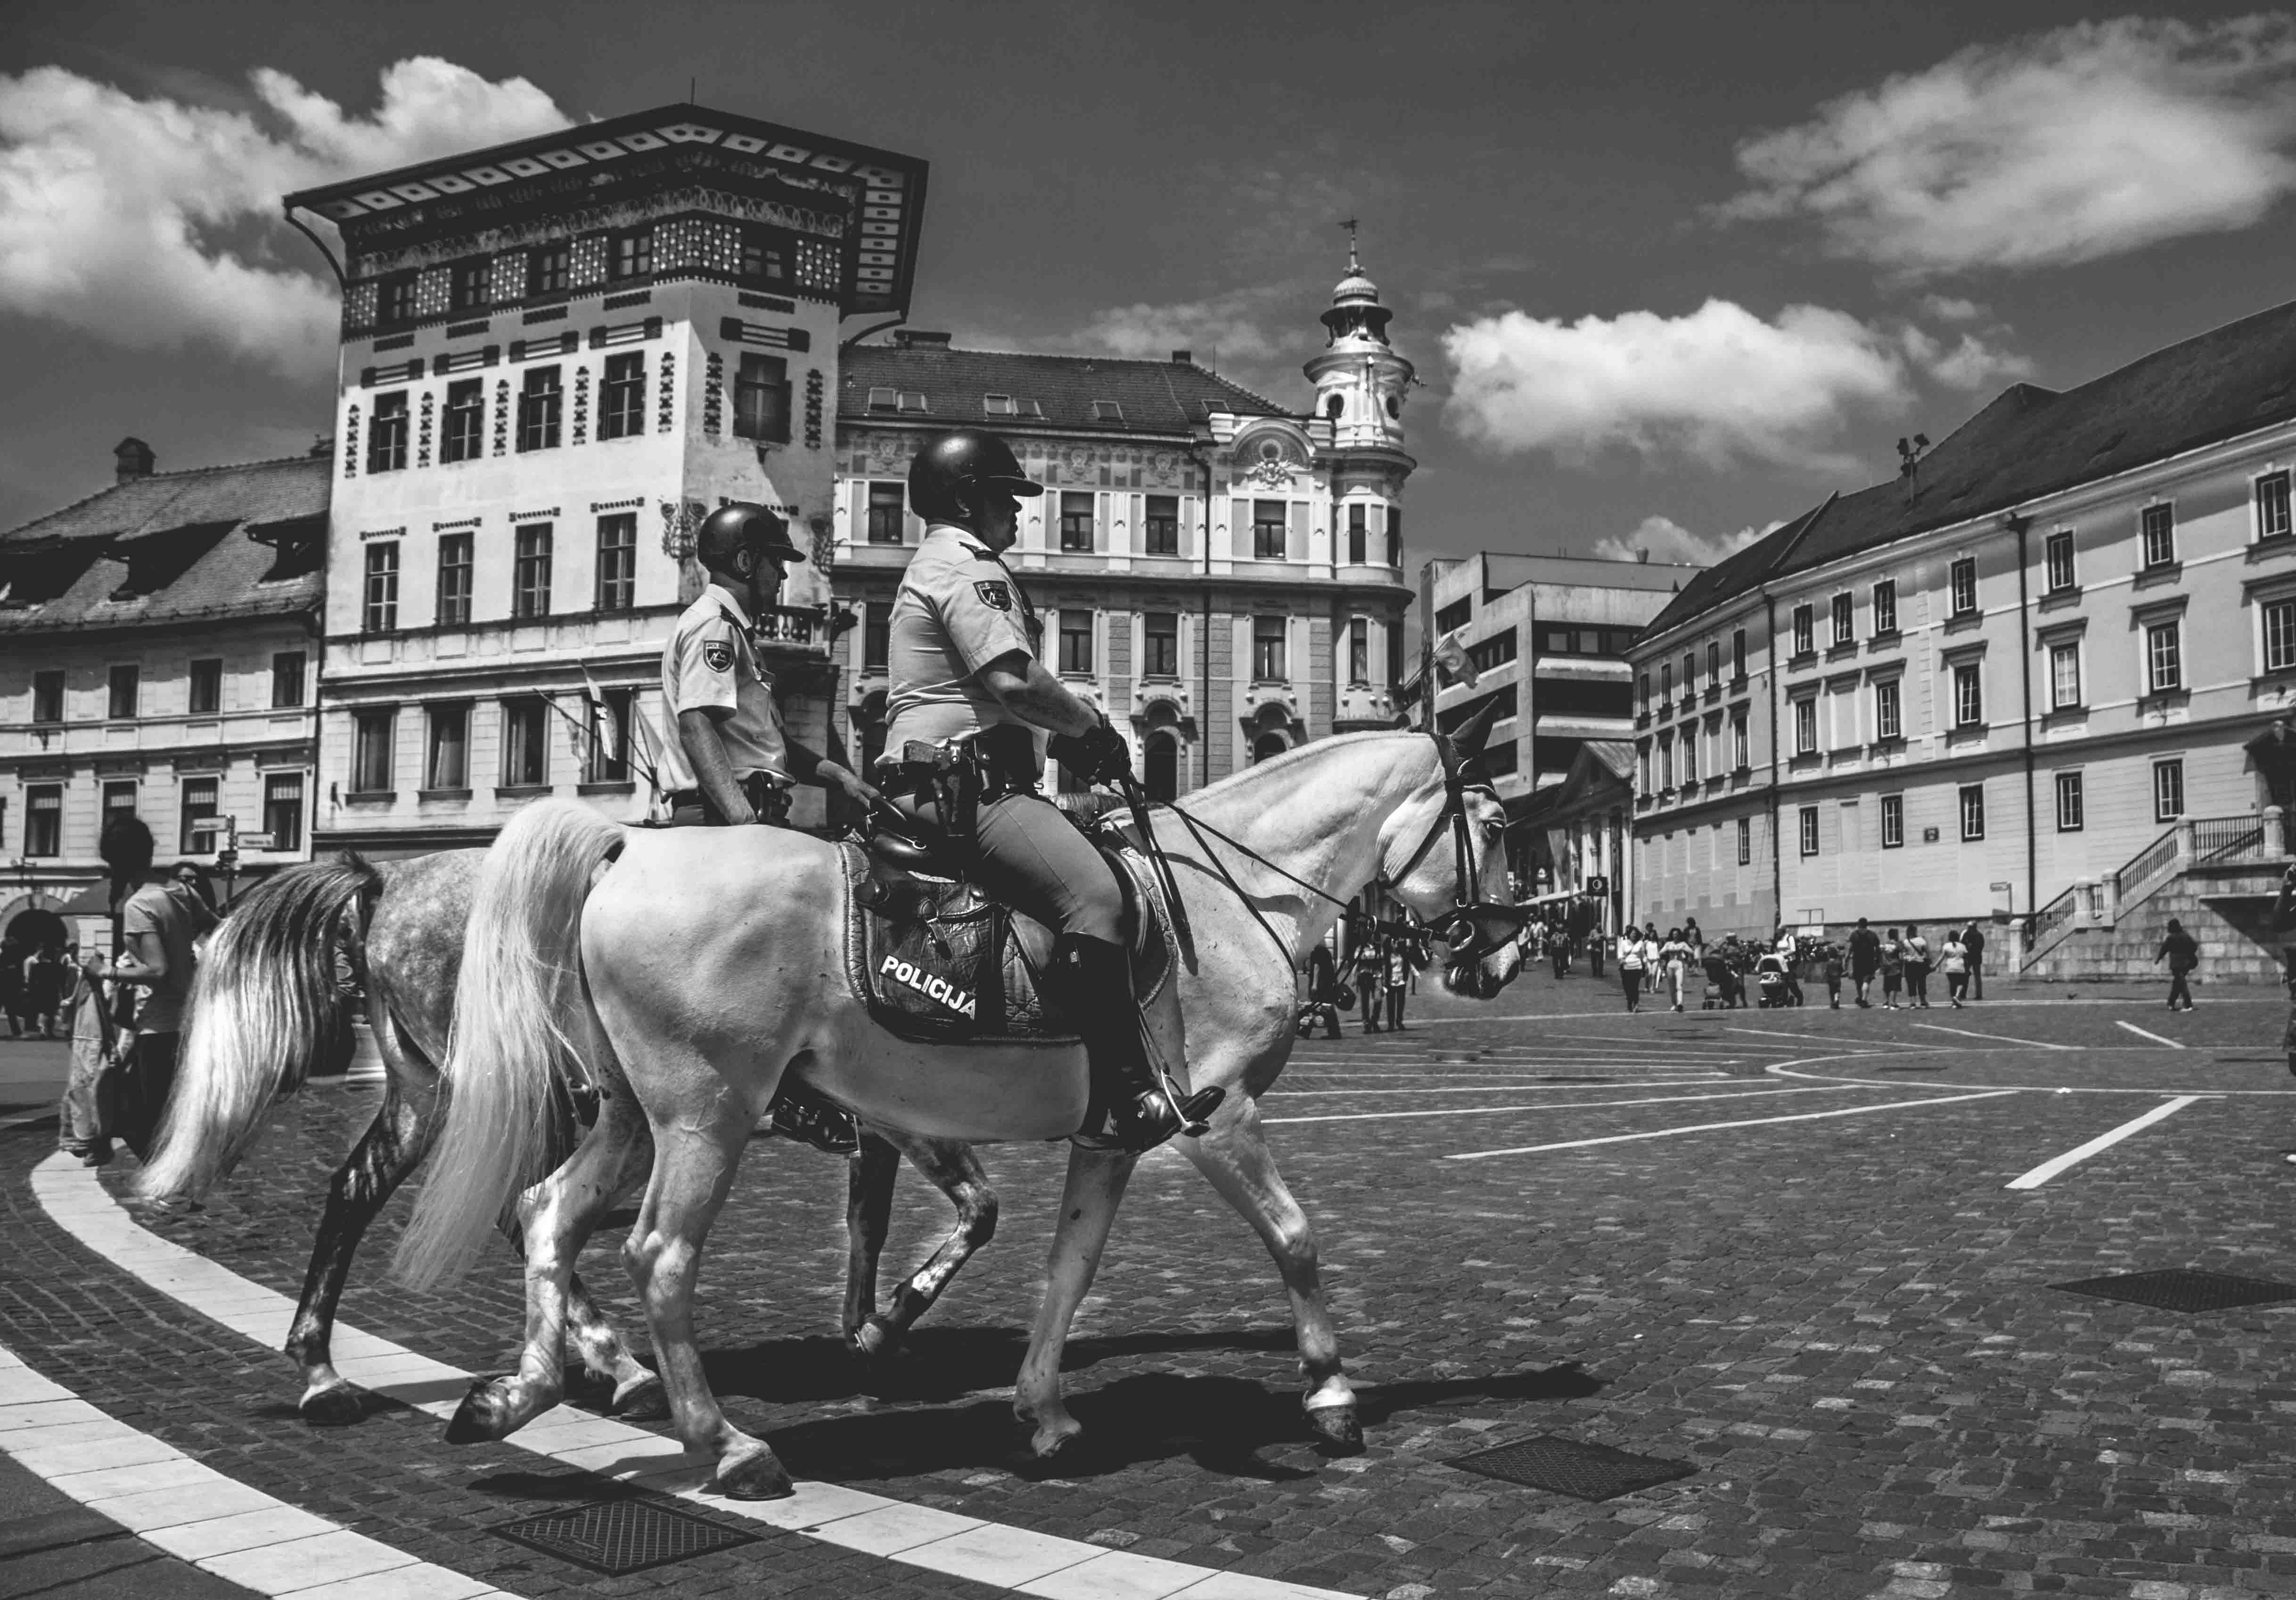
black and white, people, road, street, town, city, vehicle, horse, monochrome, horses, buildings, infrastructure, photograph, police, carriage, law, monochrome photography, horse like mammal, horse and buggy